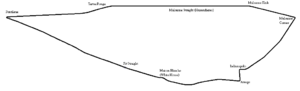
Le circuit des 24 Heures, en forme longue circuit des 24 Heures du Mans, dit aussi « circuit de la Sarthe », situé au sud de la ville du Mans et sur la commune de Mulsanne, dans la Sarthe en France, est un circuit de course automobile non permanent utilisé par la plus célèbre des courses d'endurance, les 24 Heures du Mans, organisée par l'Automobile Club de l'Ouest depuis 1923. Il est aussi utilisé par les voitures de course anciennes lors du Mans Classic qui a lieu une fois tous les deux ans ainsi que par la Michelin Le Mans Cup. L'origine du circuit est lié au Grand Prix automobile de France 1906 et aux courses effectuées dès 1884 sur la célèbre ligne droite des Hunaudières par l'Union Vélocipédique de la Sarthe lors desquelles s'affrontaient les frères Bollée.
Le Grand Prix automobile de France 1921 est un Grand Prix qui s'est tenu sur le circuit du Mans le 26 juillet 1921.